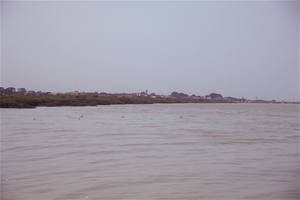
Le rio Geba est un fleuve d'Afrique occidentale qui traverse les territoires de la Guinée, du Sénégal et de la Guinée-Bissau. Au Sénégal, il porte le nom de Kayanga.